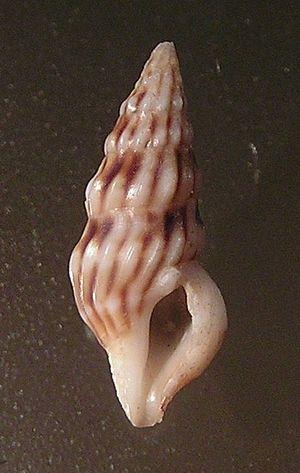
Les Drilliidae sont une famille de mollusques gastéropodes marins de l'ordre des Neogastropoda.